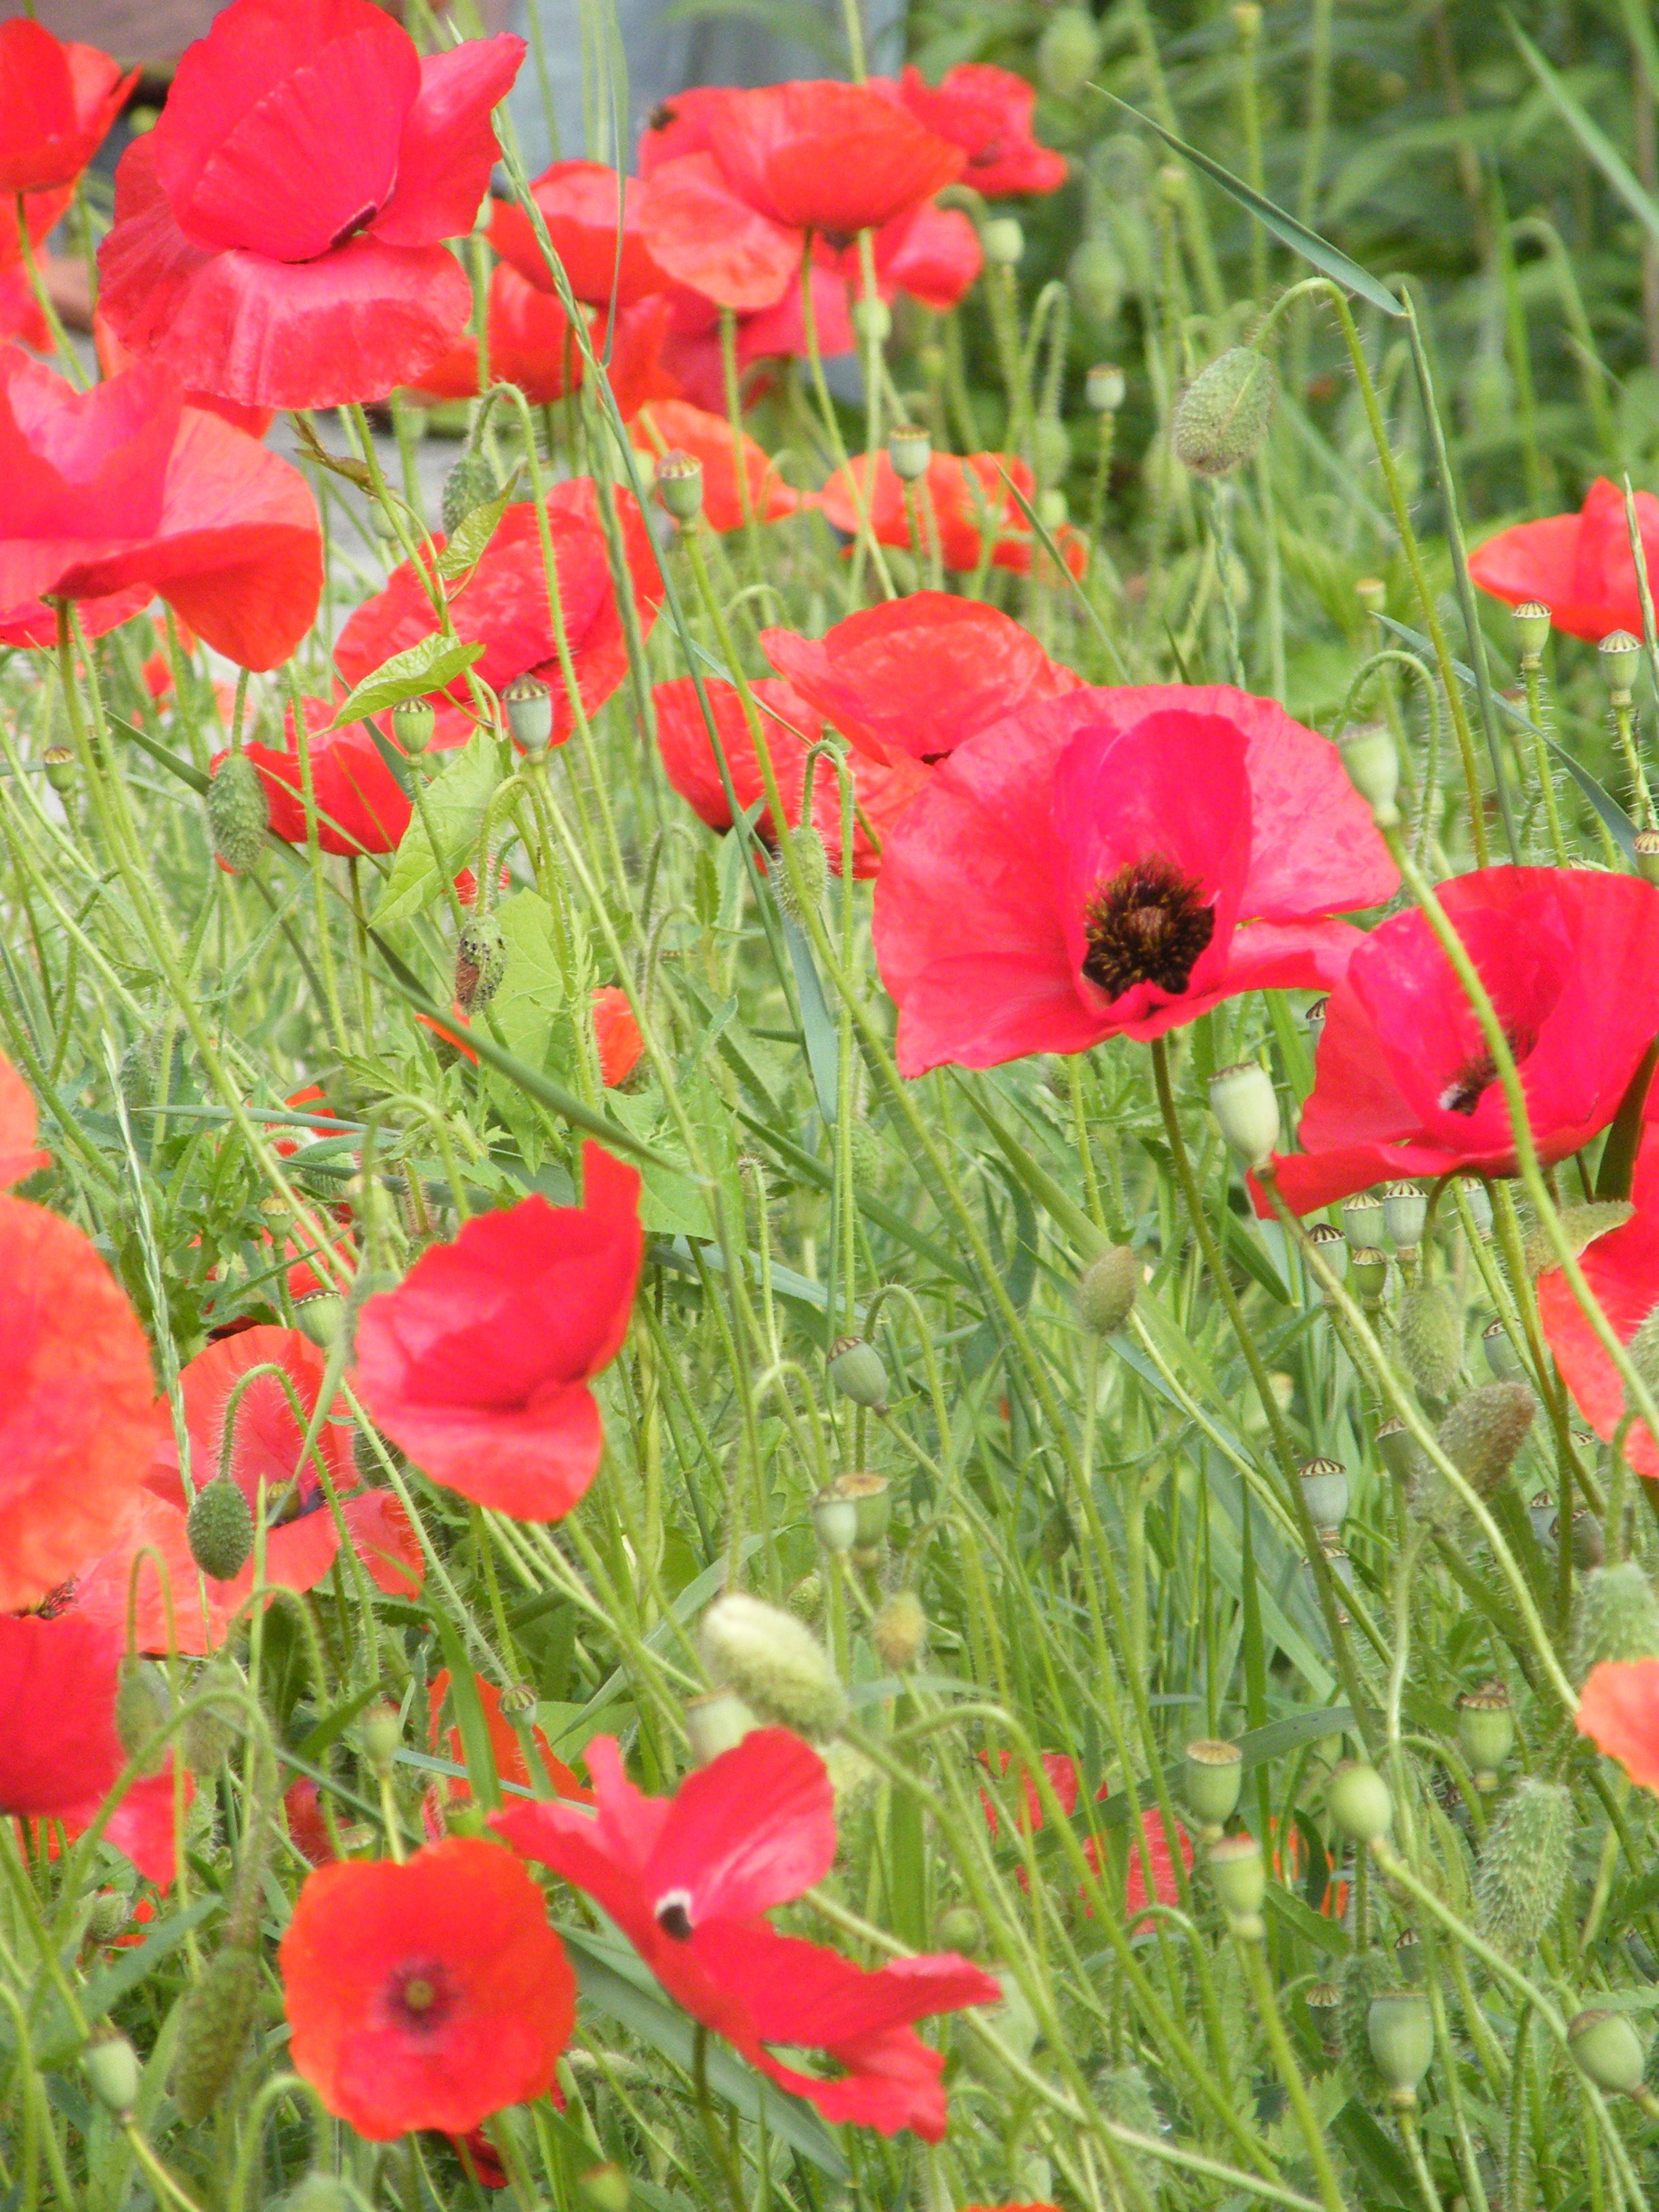
grass, plant, field, meadow, flower, petal, summer, red, botany, flora, wildflower, pointed flower, poppy, coquelicot, flowering plant, annual plant, land plant, poppy family